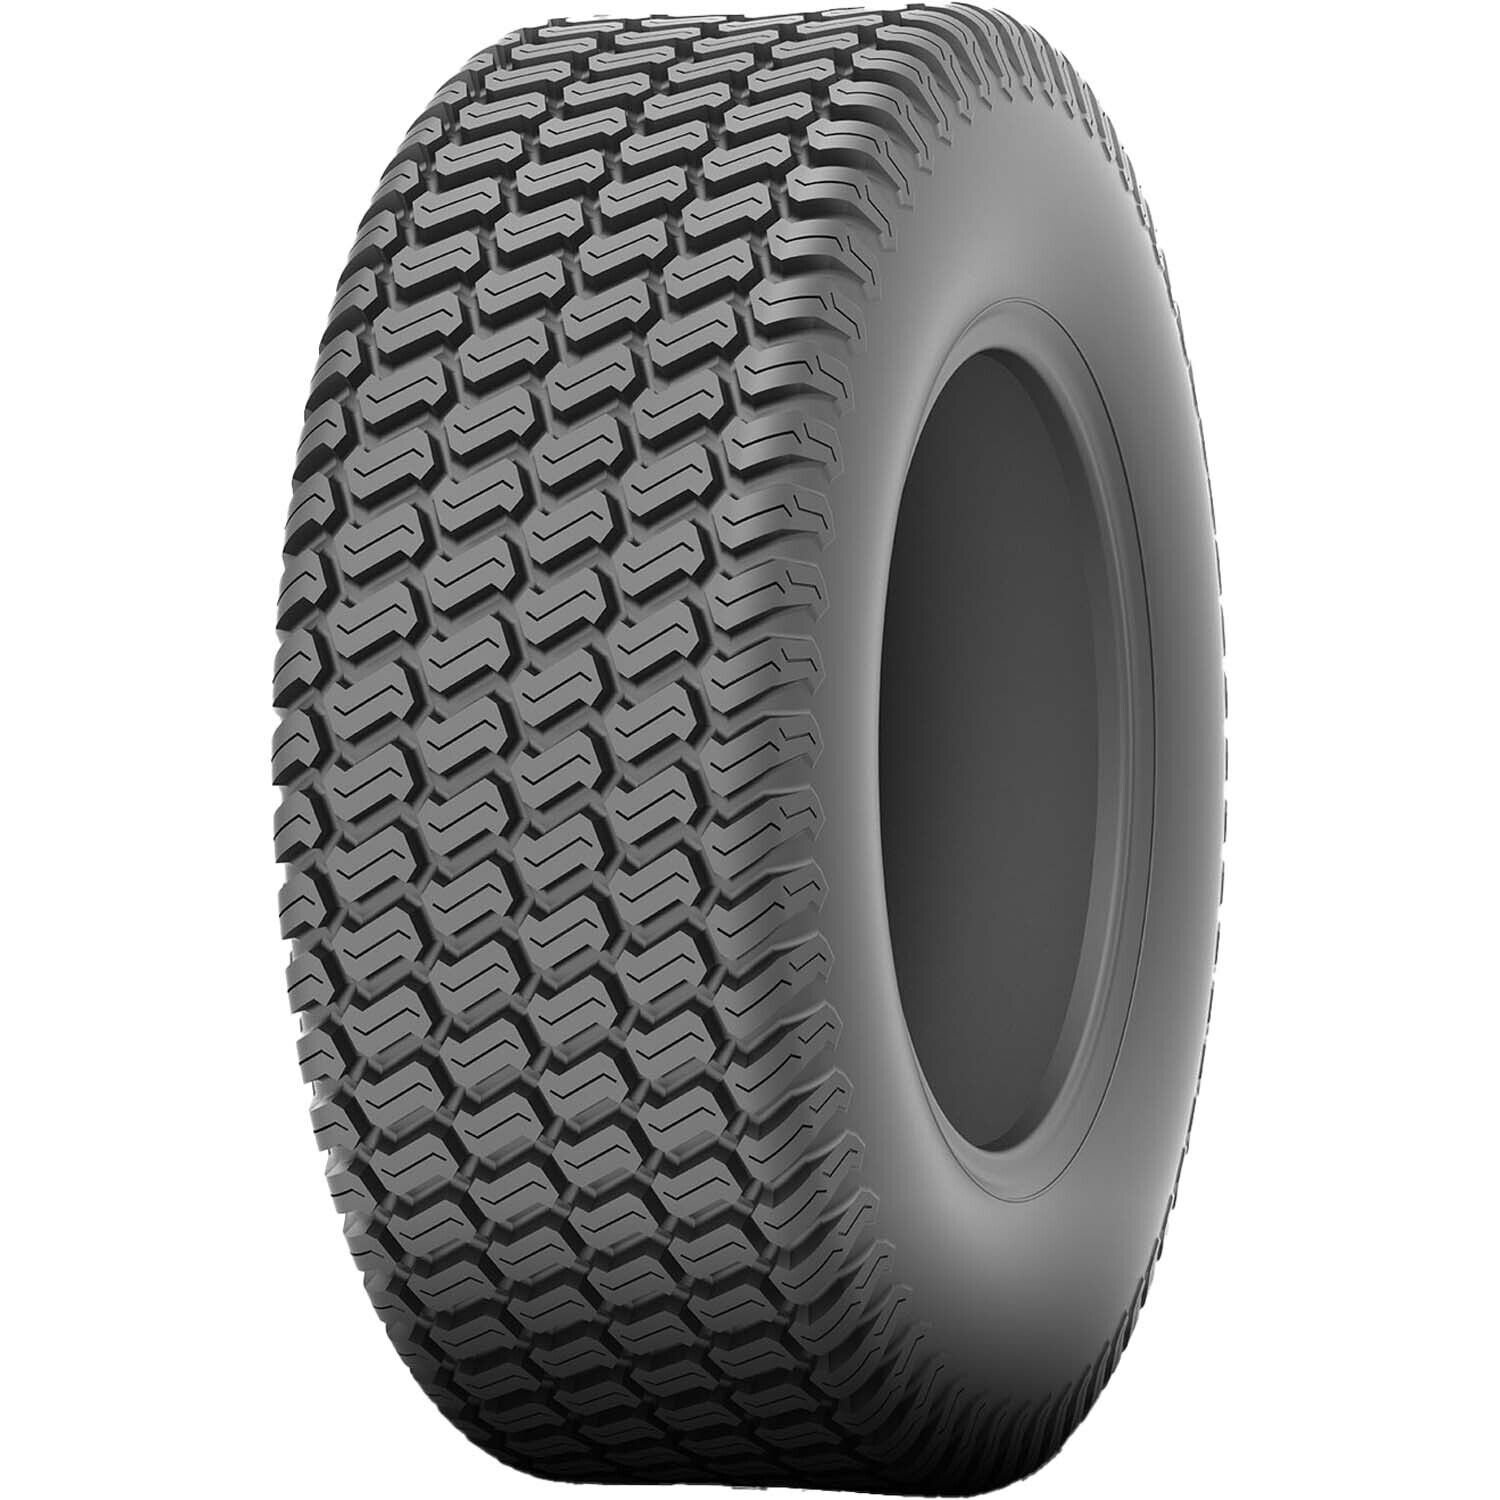
Kenda K505 Lawn and Garden Turf Tire 6ply 295/60-15 (29x12.00-15)
Brand: Kenda
The Kenda K505 is similar to the K500 with siped lugs for enhanced traction. The additional tread depth provides great traction for side hill mowing. If the image contains a wheel it is only for display purposes, THE SALE IS FOR THE TIRE ONLY. Product Specs Model: K505 MPN: 105051501C1 Tire Size: 295/60-15 (29x12.00-15) Load Range: C # of Ply's: 6 Speed Rating: NHS: Not for Highway Service Mtd. Diameter (Inches): 29.8 Mtd. Width (Inches): 11.8 Rim Width (Inches): 10 Max Load (lbs): 1760 Max PSI: 20 Tread Depth (32nds): 12 Tire Weight (lbs): 38.1 Tire Quantity: 1
Category: Home & Garden > Lawn & Garden > Outdoor Power Equipment Accessories > Tractor Parts & Accessories > Tractor Tires > Lawn Tractor Tires